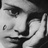
Emotion: sad